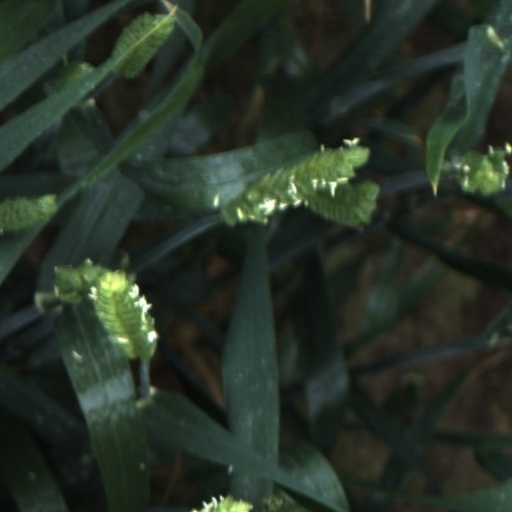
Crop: wheat